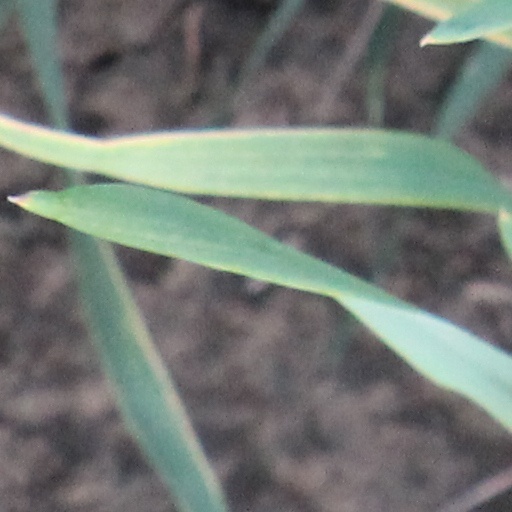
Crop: wheat